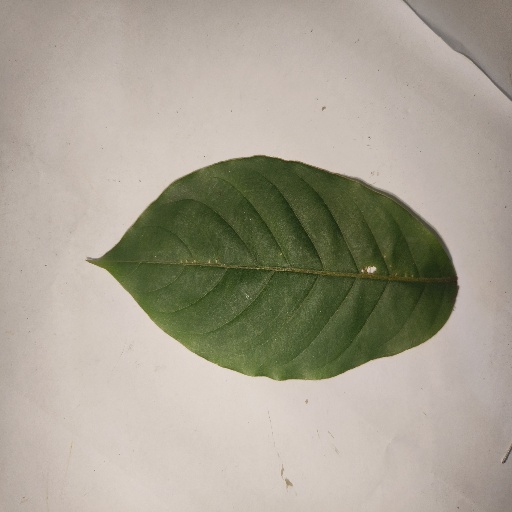
Species: HariTaki
Leaf condition: Shot Hole